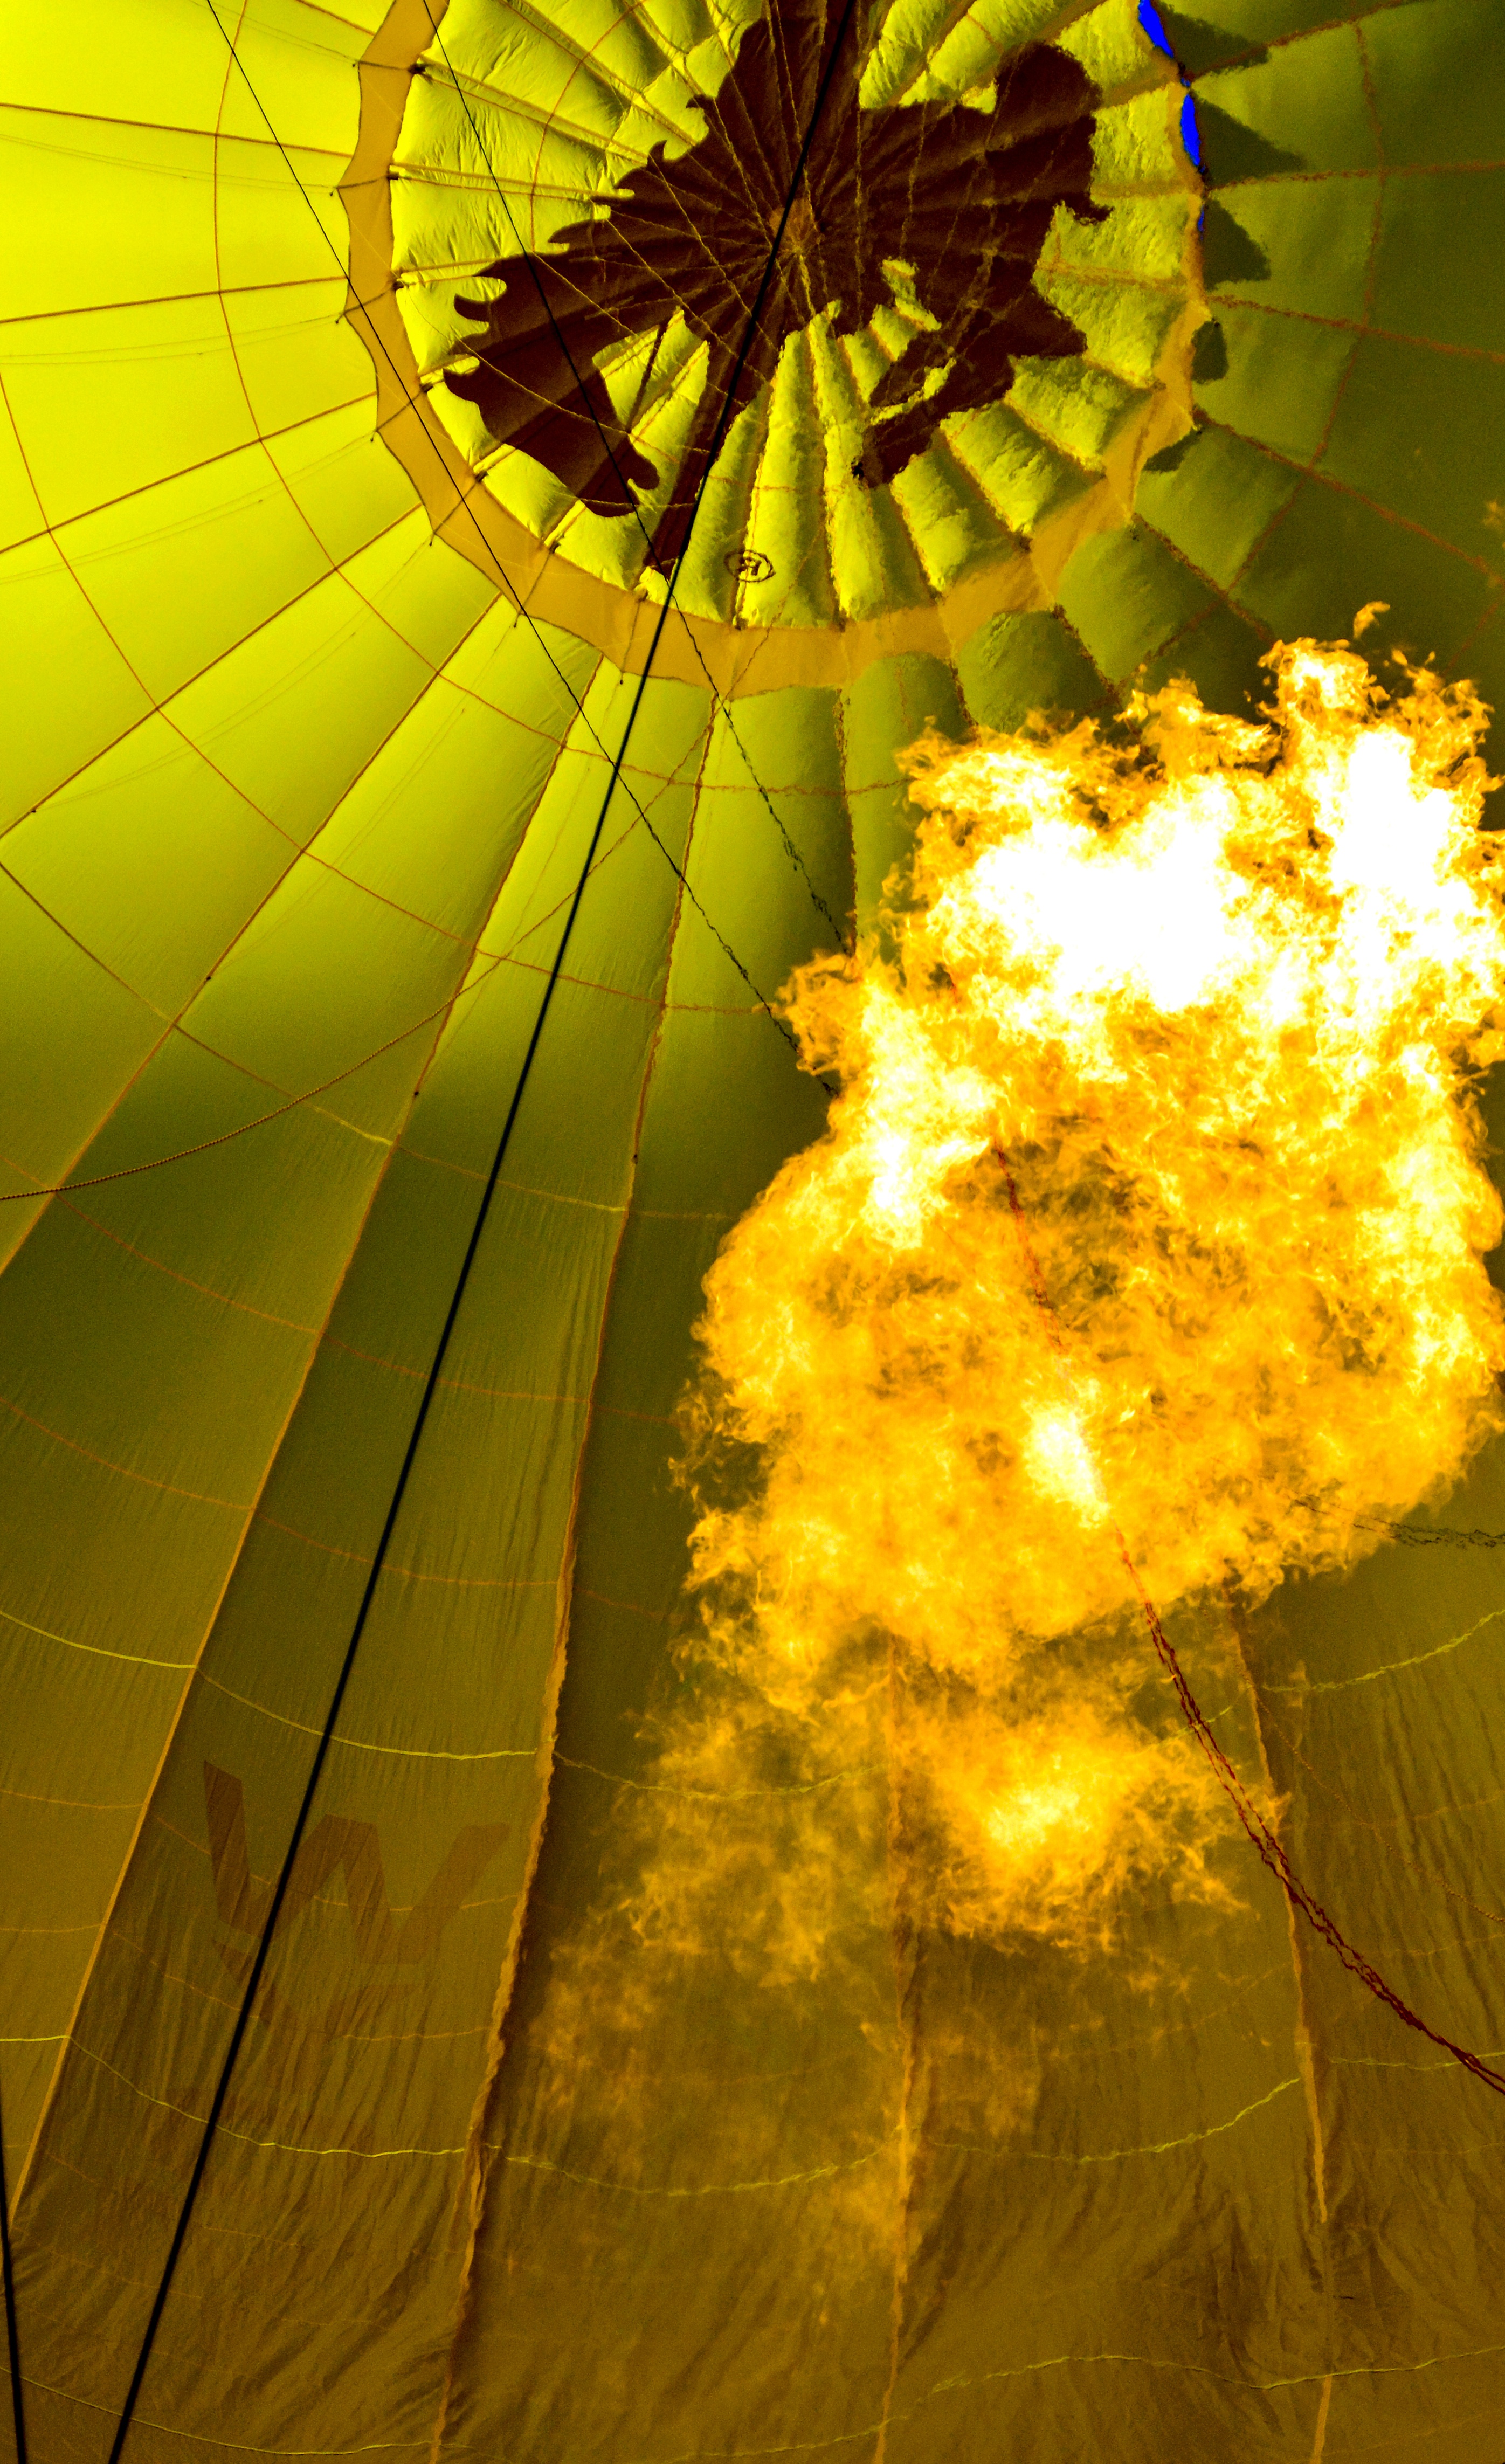
tree, light, plant, sun, sunlight, leaf, flower, green, reflection, color, autumn, yellow, macro photography, atmosphere of earth